Describe the emotion expressed in this image:  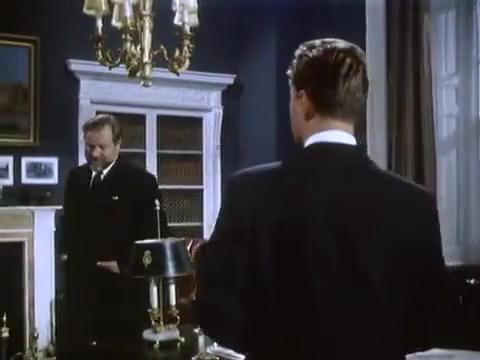
This person displays Suffering, valence and arousal with high intensity.